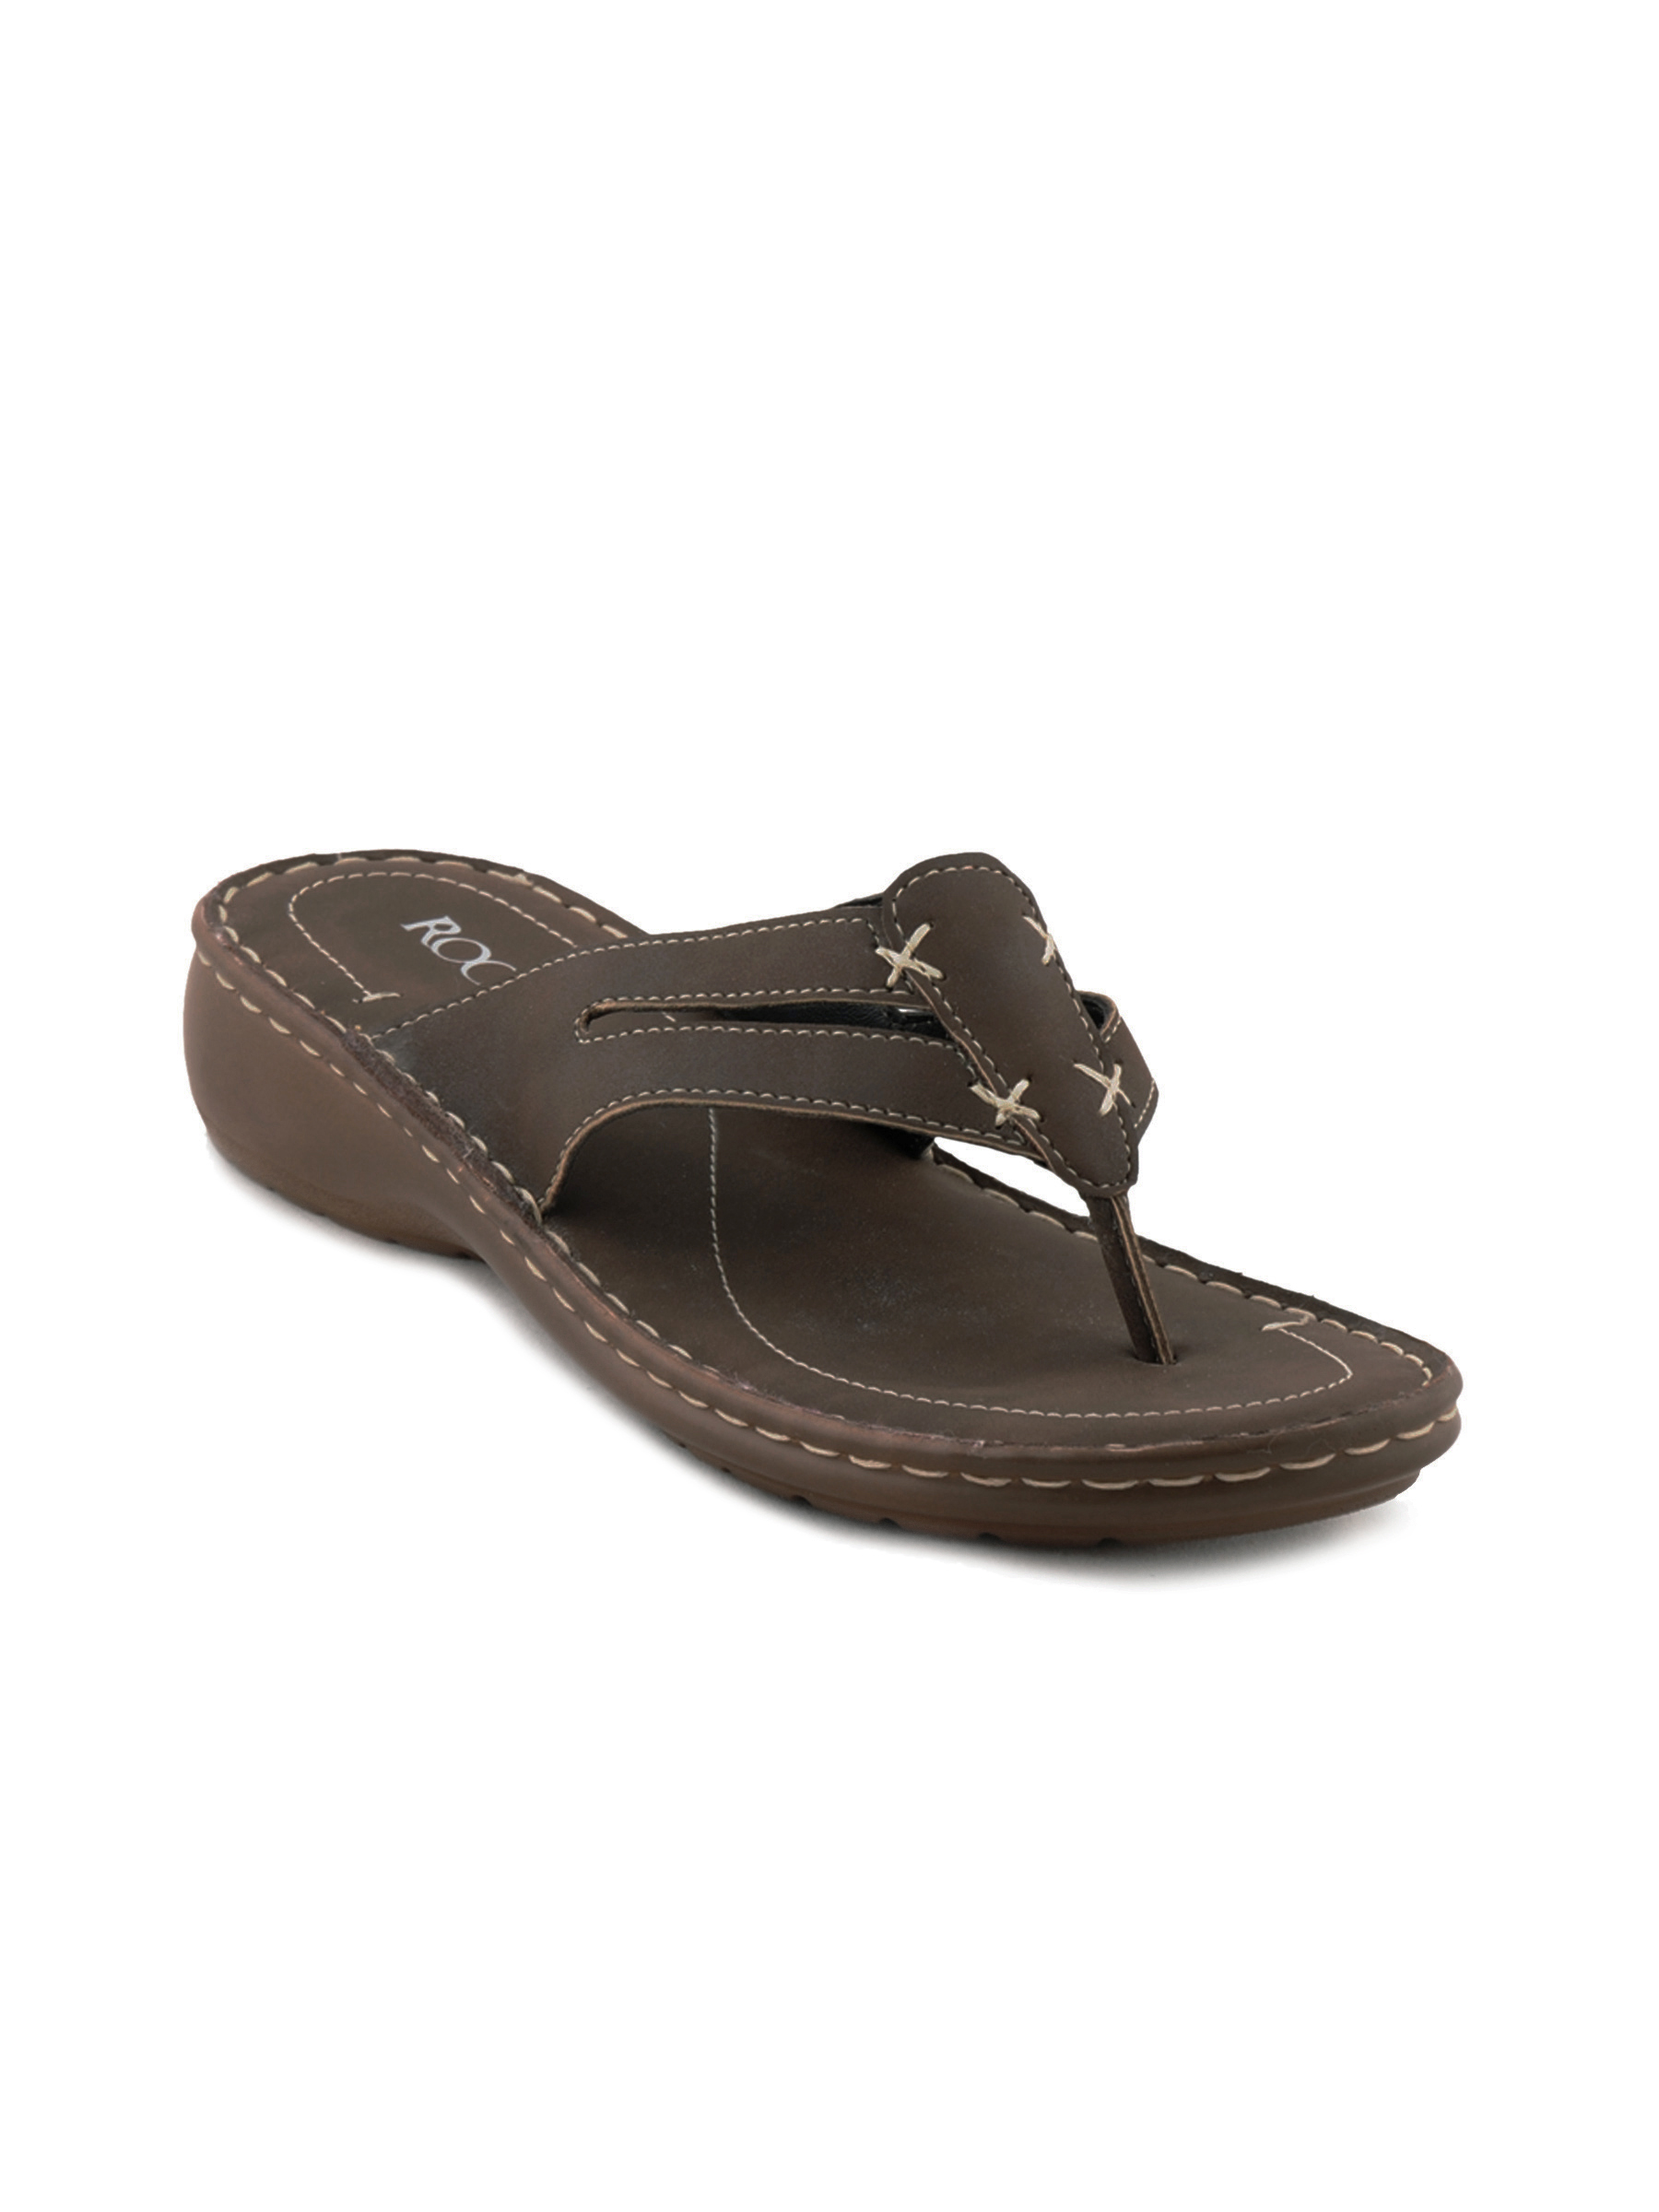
Rocia Women Brown Flats
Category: Footwear / Shoes / Flats
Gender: Women
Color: Brown
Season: Winter 2014
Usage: Casual